Battle of Kratzau

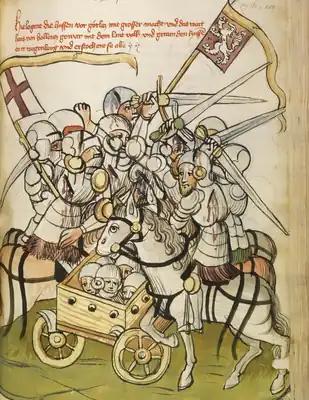
Hans von Polenz,the captain of the Silesian army, and his forces overwhelming those of the Hussites and their armoured carriages, by

The Battle of Kratzau occurred on 11 November 1428 between an Imperial Silesian army and the Sirotci Hussites in Kratzau, Bohemia. During the battle, the Imperial Silesian army under Hans von Polenz overpowered the Hussite troops. In November 1428, the Hussites under the leadership of Jan Královec launched a campaign from the occupied Kratzau of Friedland and Ostritz to Löbau. The city was not taken by the Hussites, and so they retreated back to Kratzau. Silesian and Lusatia troops pursued the Hussites, defeating them near Kratzau. The loss of vehicles with rations was essential for the Hussites, since supplies were intended for units besieging the Lichnice Castle.